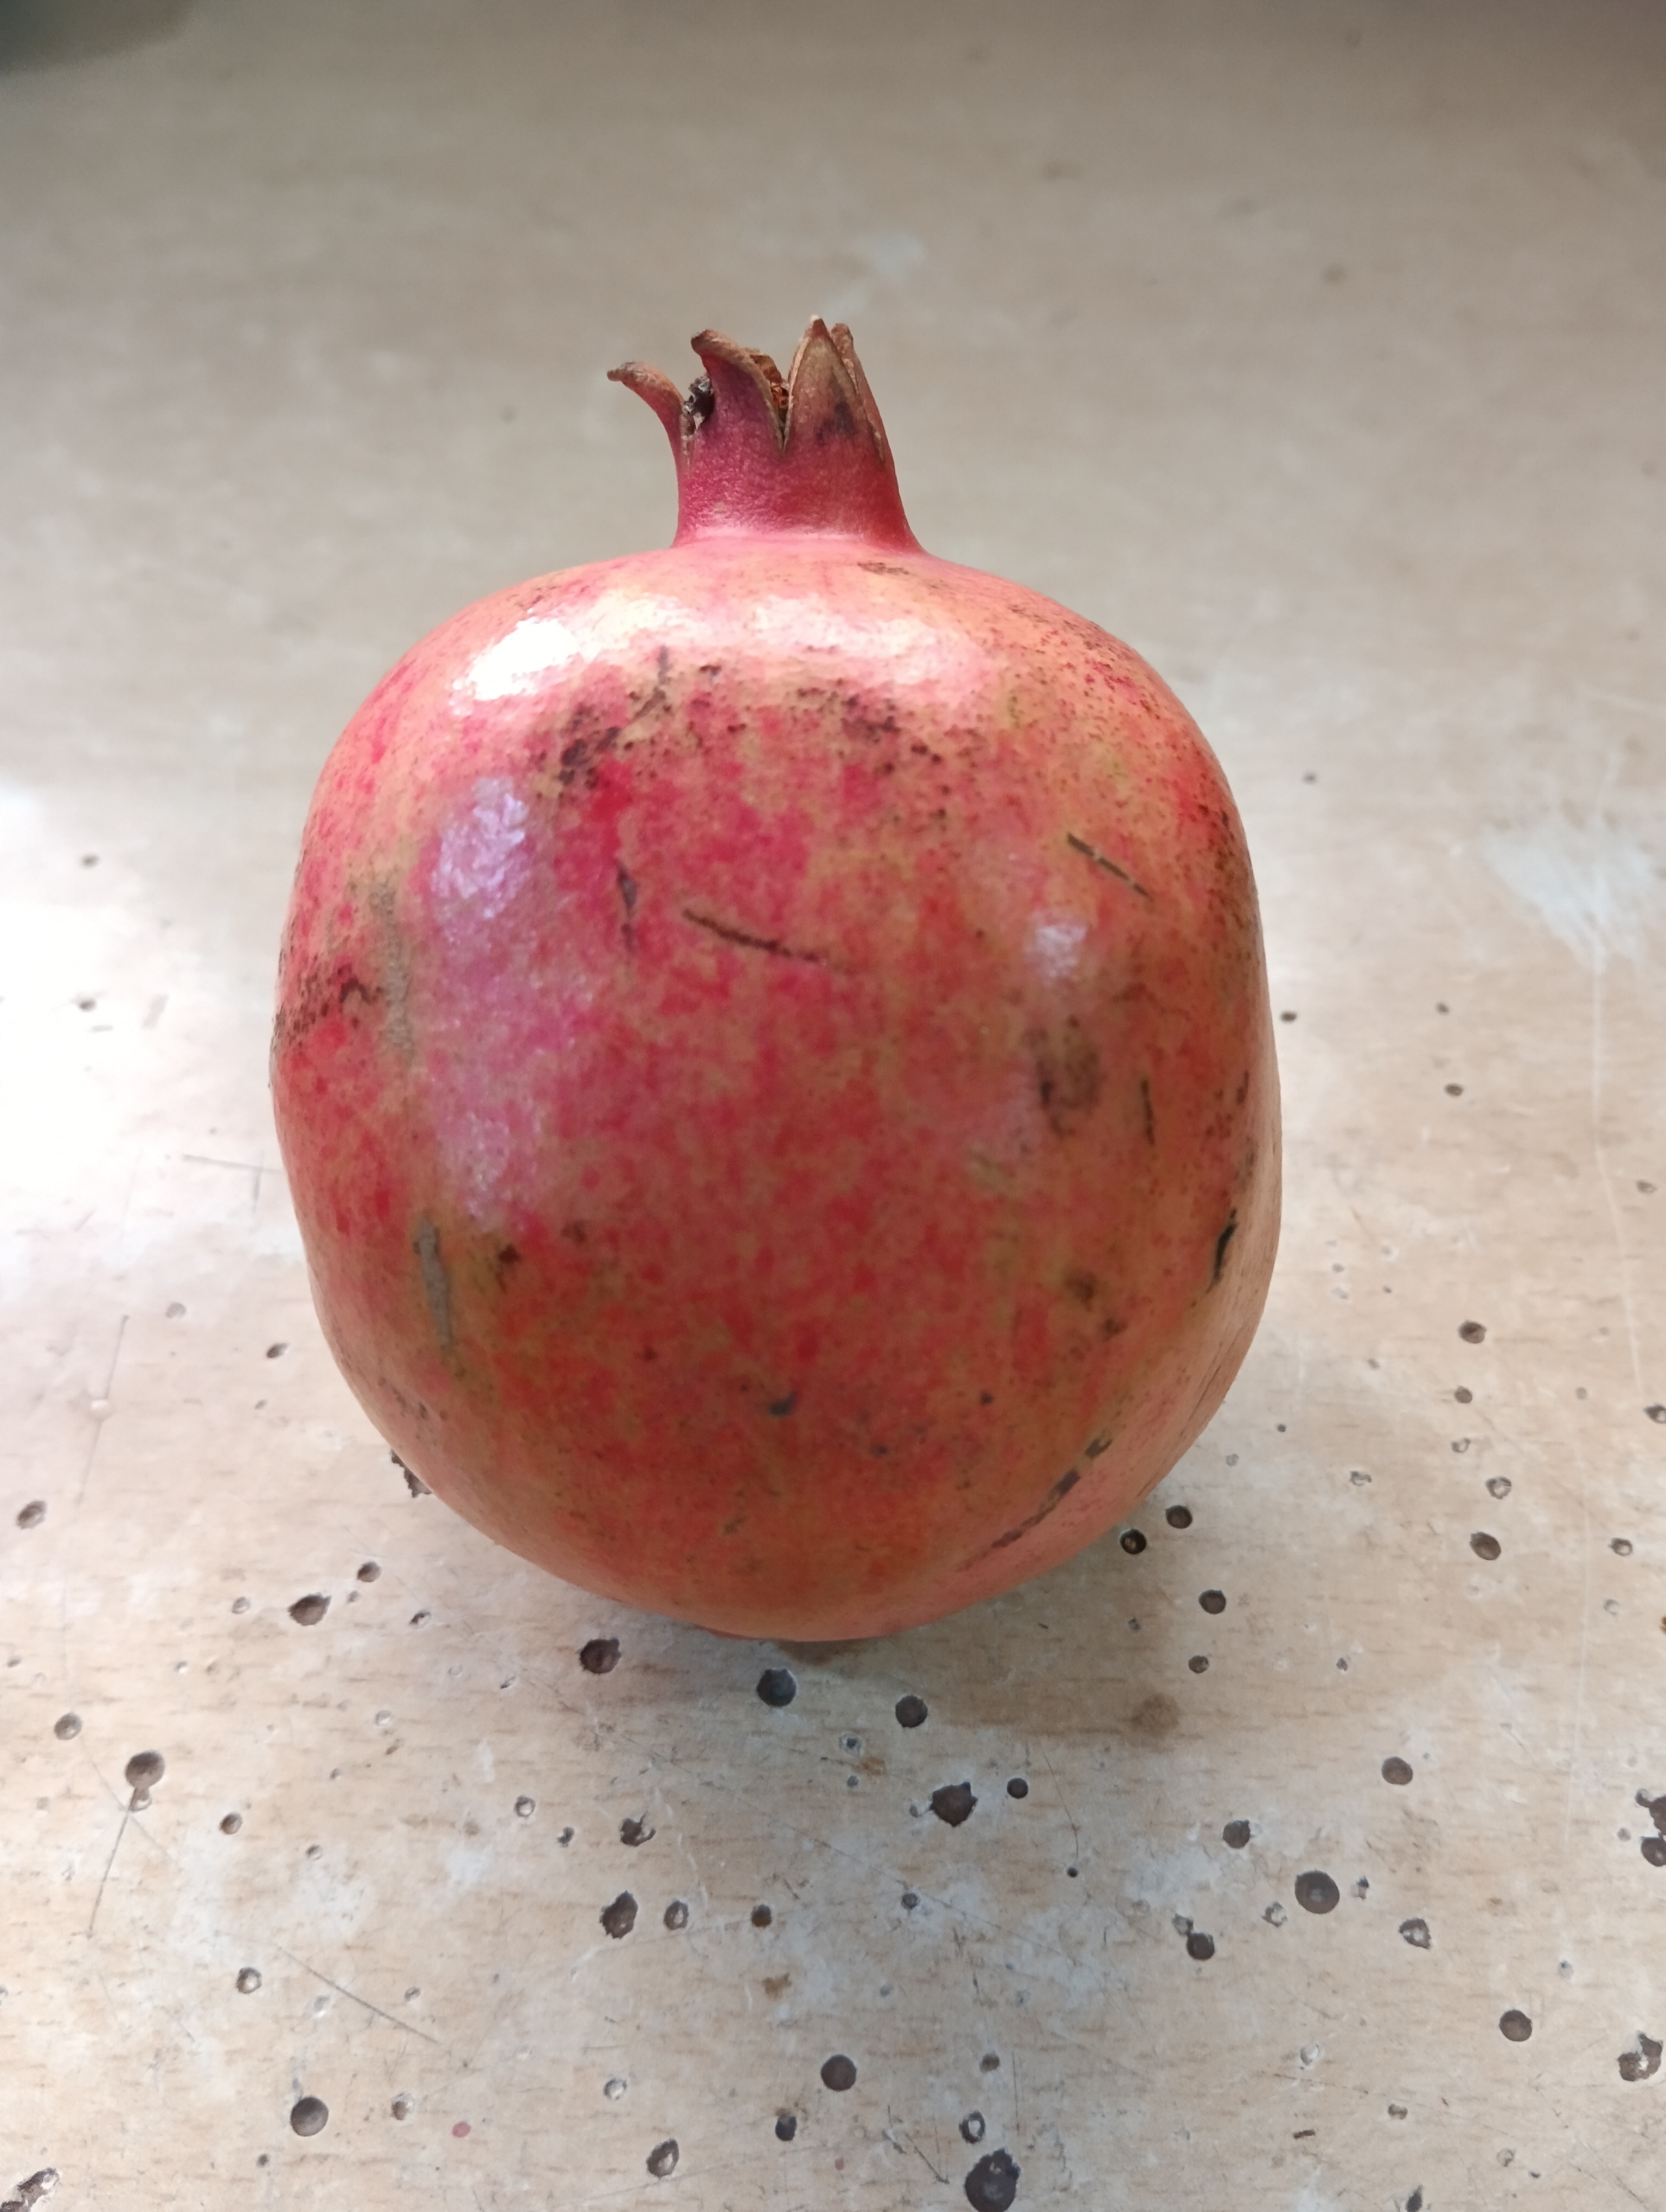
Label: No Defect